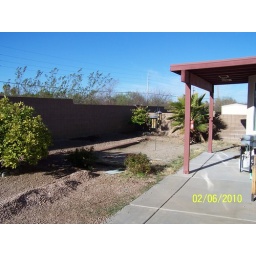
Looking west from the patio; orange tree on the left, grapefruit and palm against the far wall